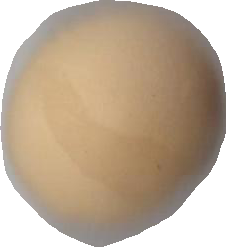
Variety: Grobogan